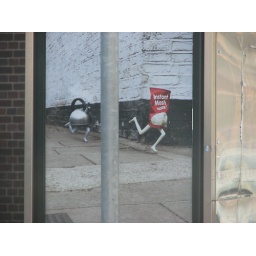
An advertisement on a phone box in Canton. Taken through the window of the Love Bus.